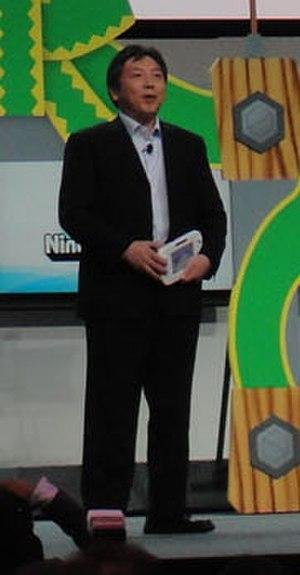
Katsuya Eguchi est un game designer, directeur et producteur japonais de jeu vidéo. Il dirige le Groupe de Développement nᵒ 2 du studio Nintendo Entertainment Analysis and Development.